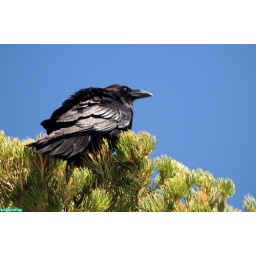
raven in a pine tree